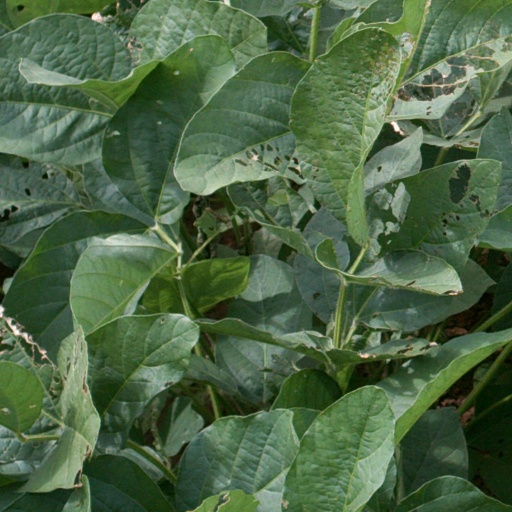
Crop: soybean